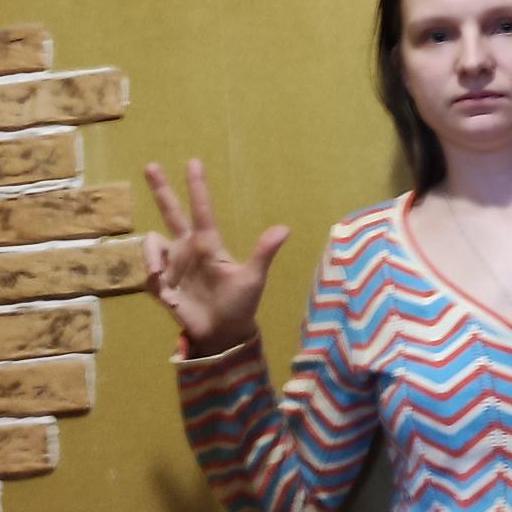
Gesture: three2